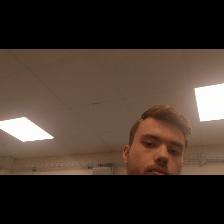
Label: Human